Taikoo Shing

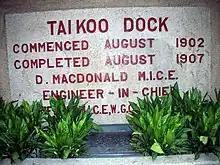
Taikoo Shing dock plaque now within the Cityplaza area

The entire Taikoo Shing estate covers 21.5 hectares (53 acres), and consists of 61 residential towers, with a total of 12,690 apartment flats that ranges anywhere between to .